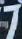
Number: 7